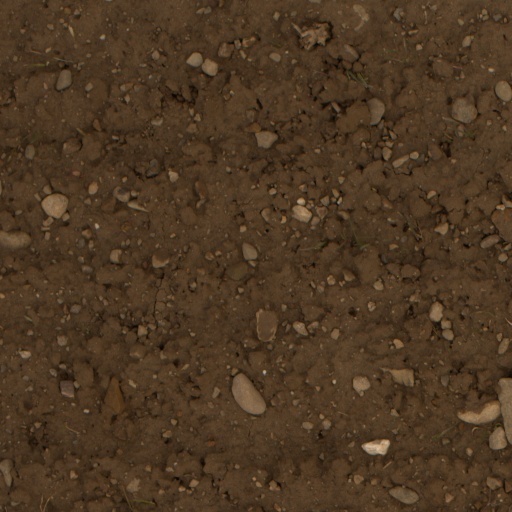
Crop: wheat